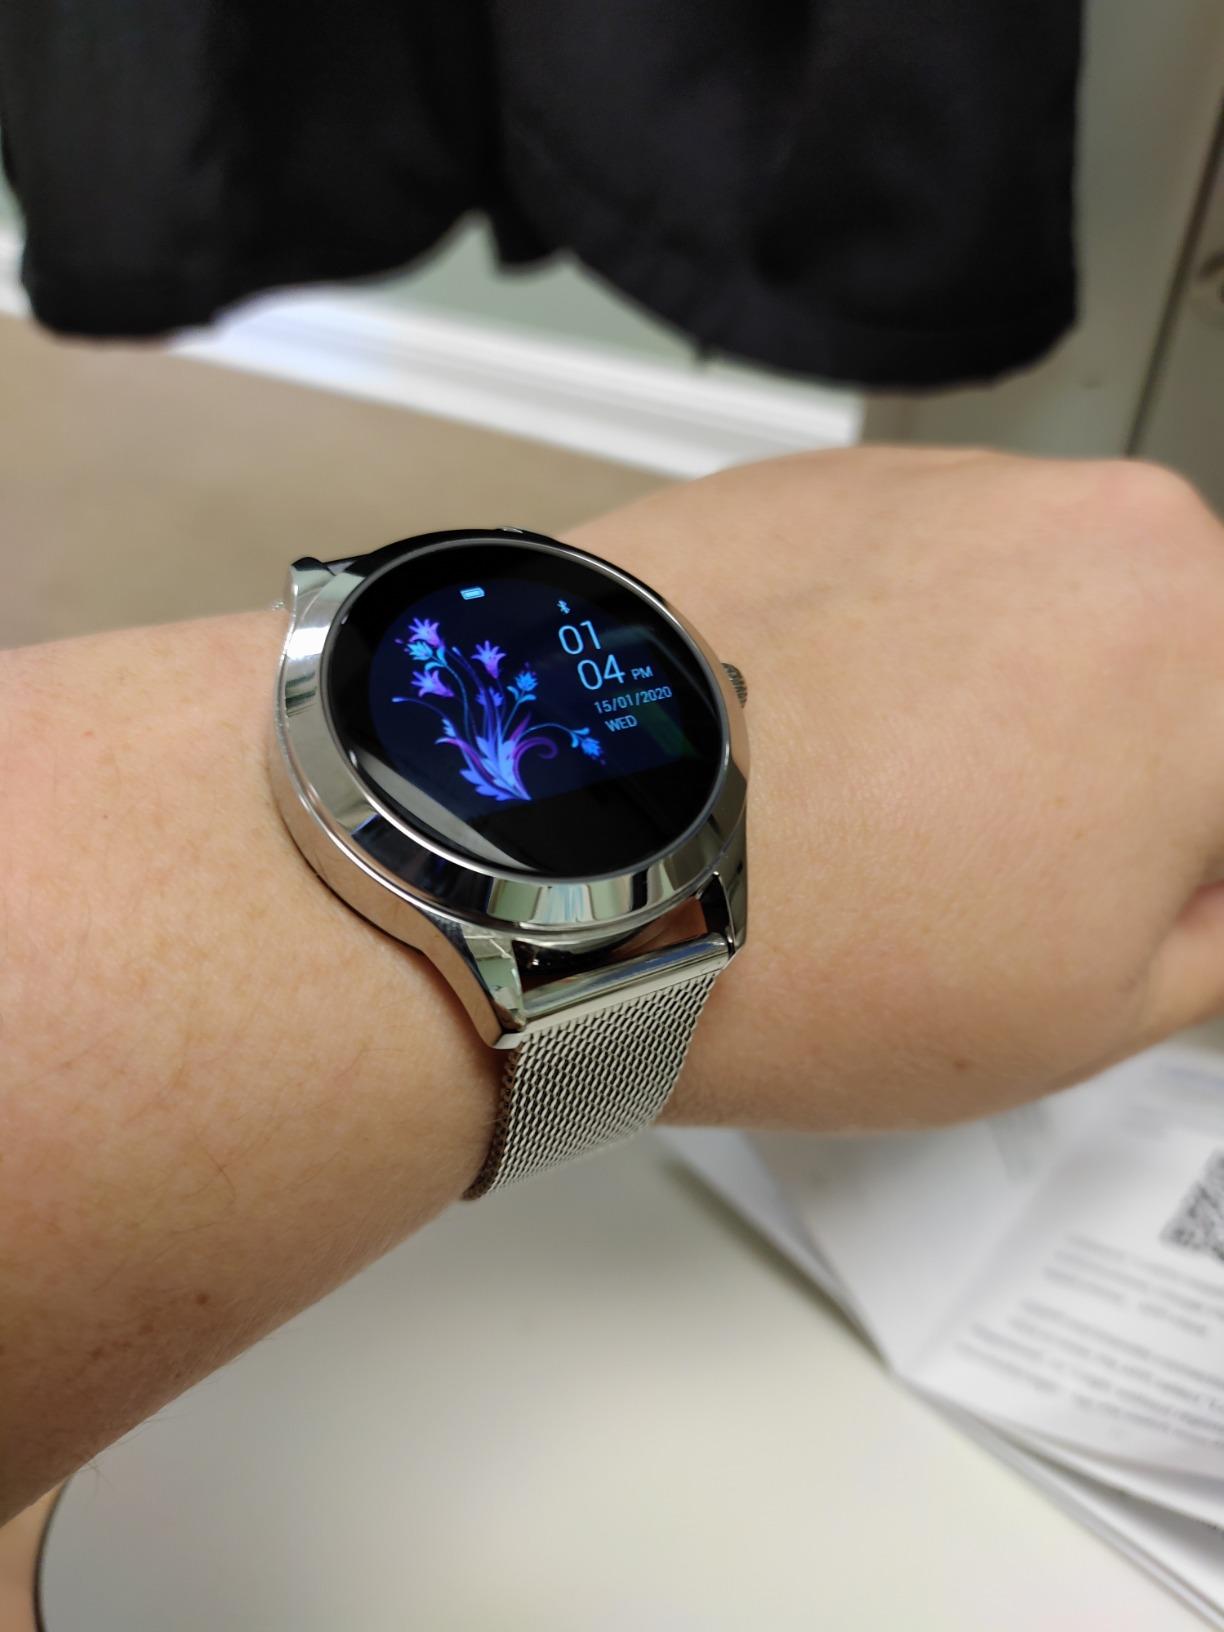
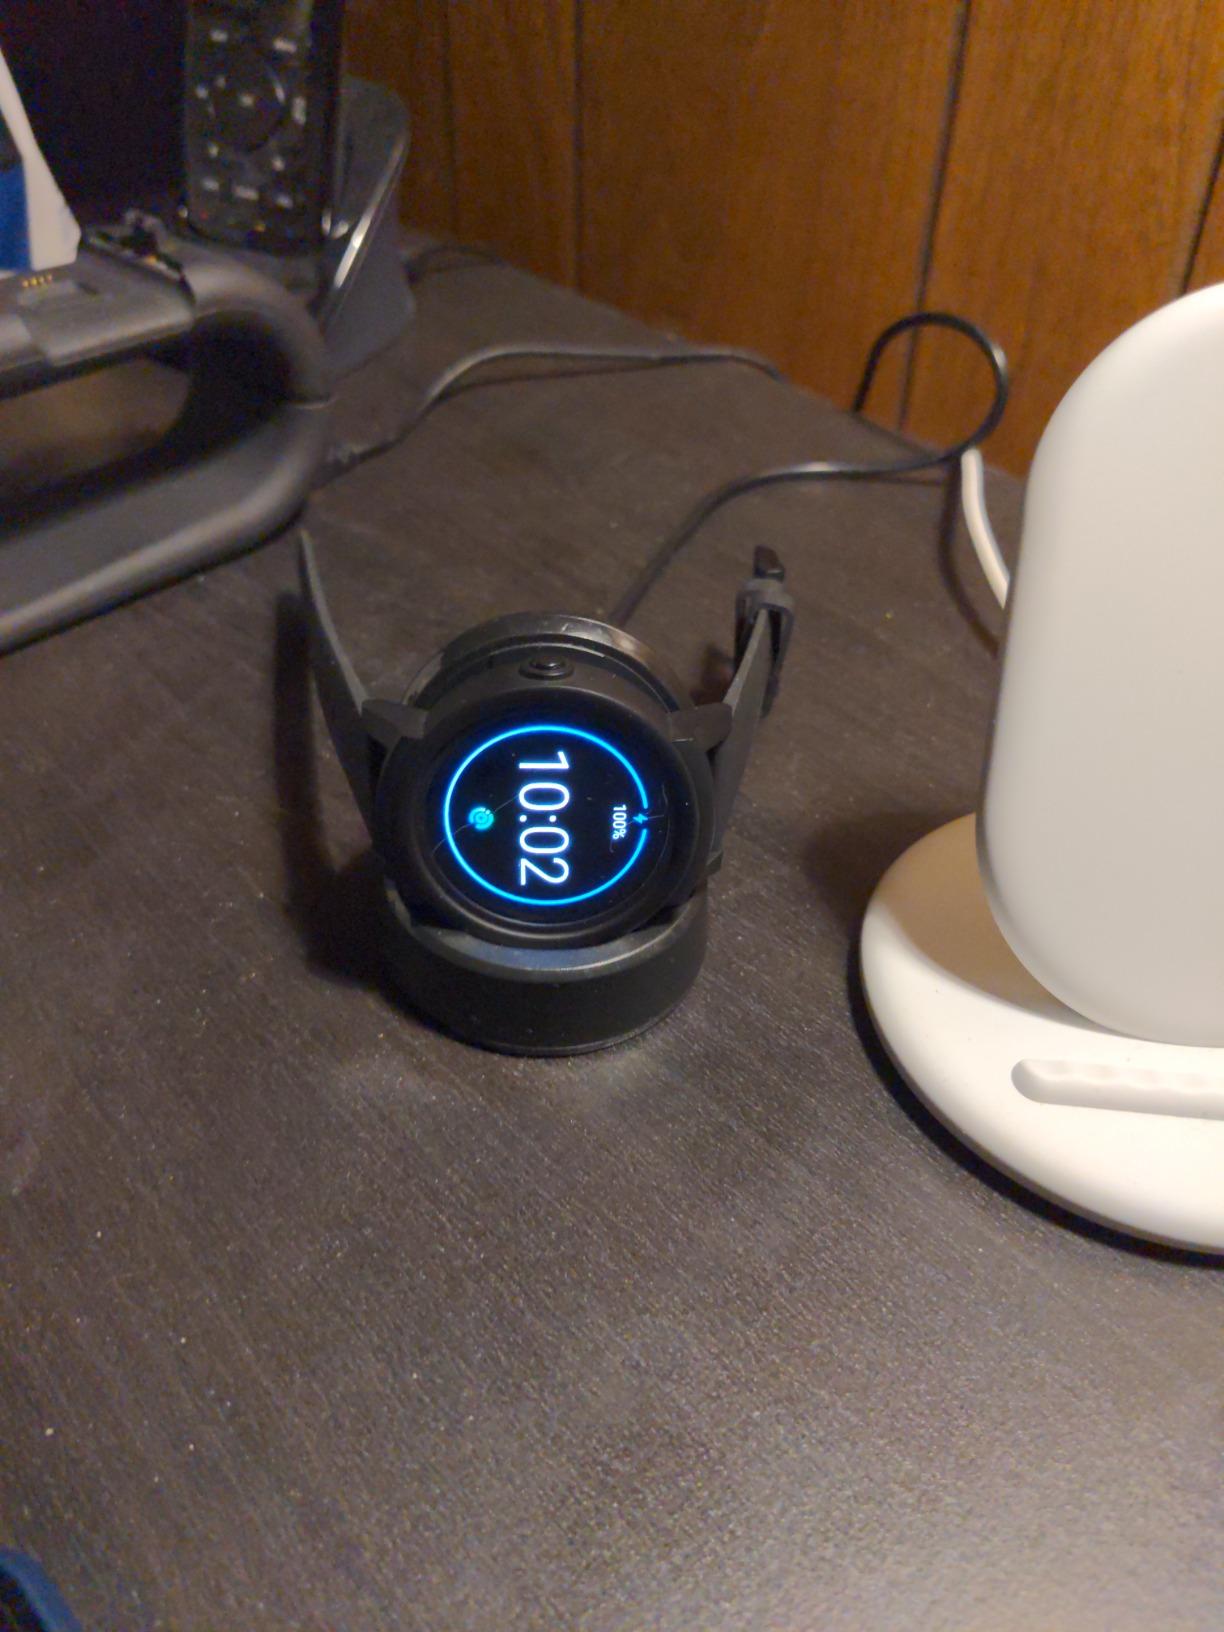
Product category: smartwatch
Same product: no